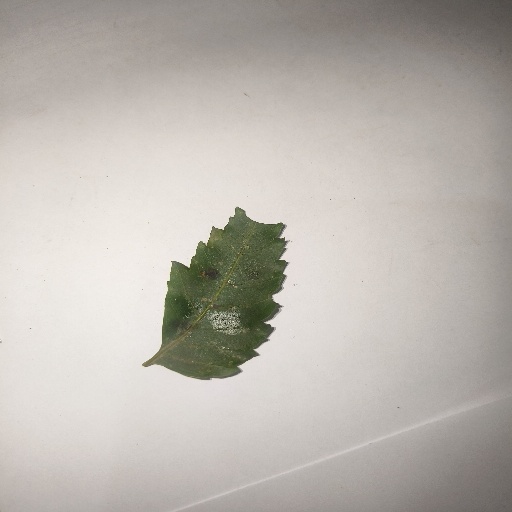
Species: Neem
Leaf condition: Shot Hole Leaf